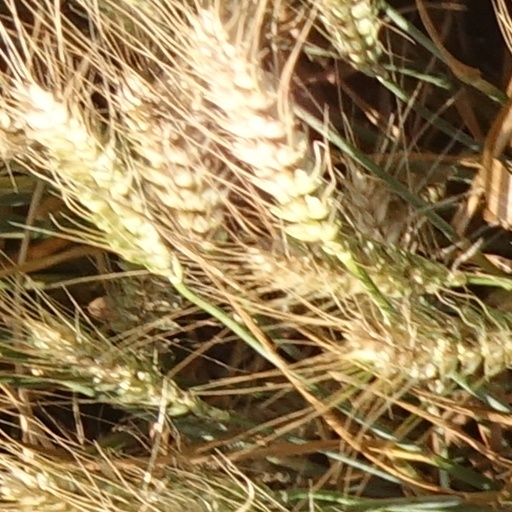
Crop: wheat